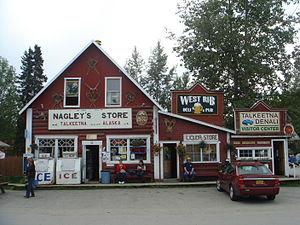
Talkeetna est une census-designated place située dans le borough de Matanuska-Susitna, dont le siège est Palmer. Elle comportait 876 habitants au recensement de 2010.